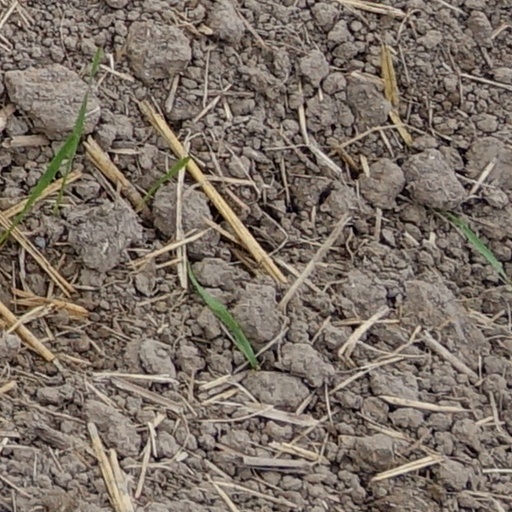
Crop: wheat